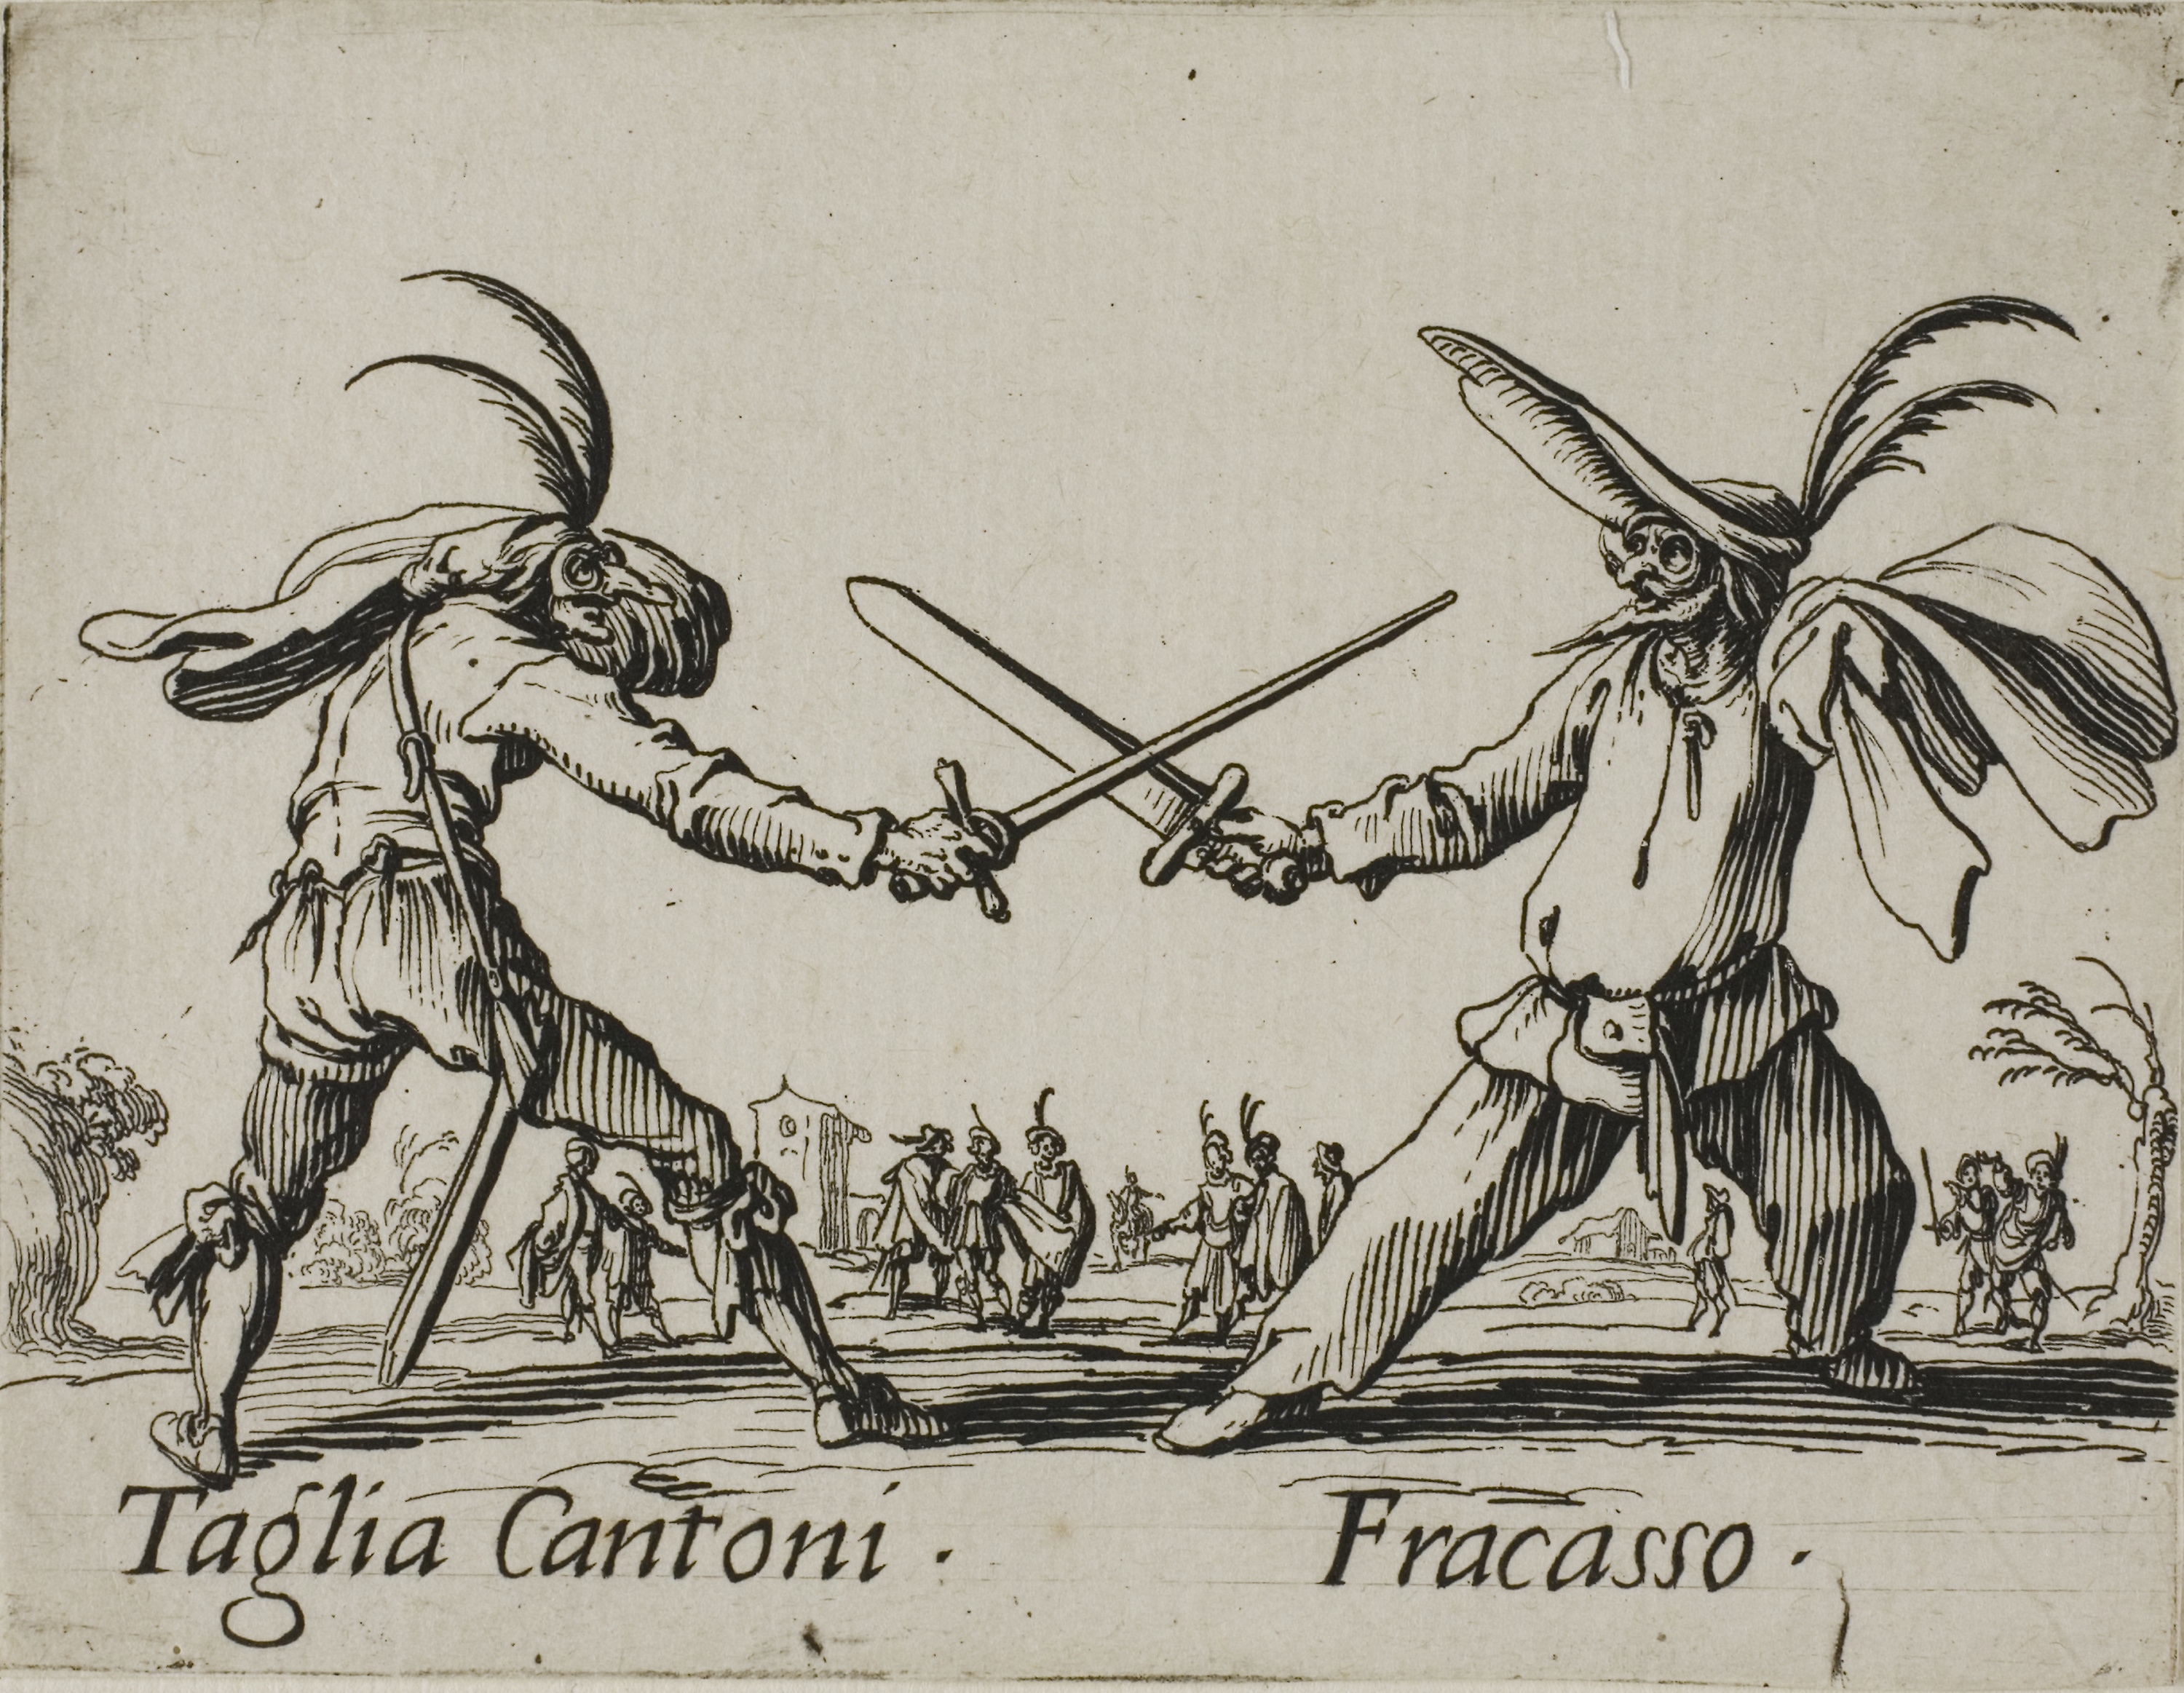
cartoon, art, history, illustration, fictional character, font, visual arts, fiction, mythical creature